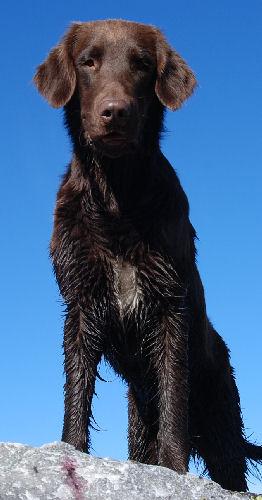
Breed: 206-n000047-flat_coated_retriever